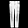
Label: Trouser